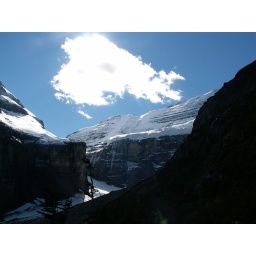
A cloud forming over the mountain